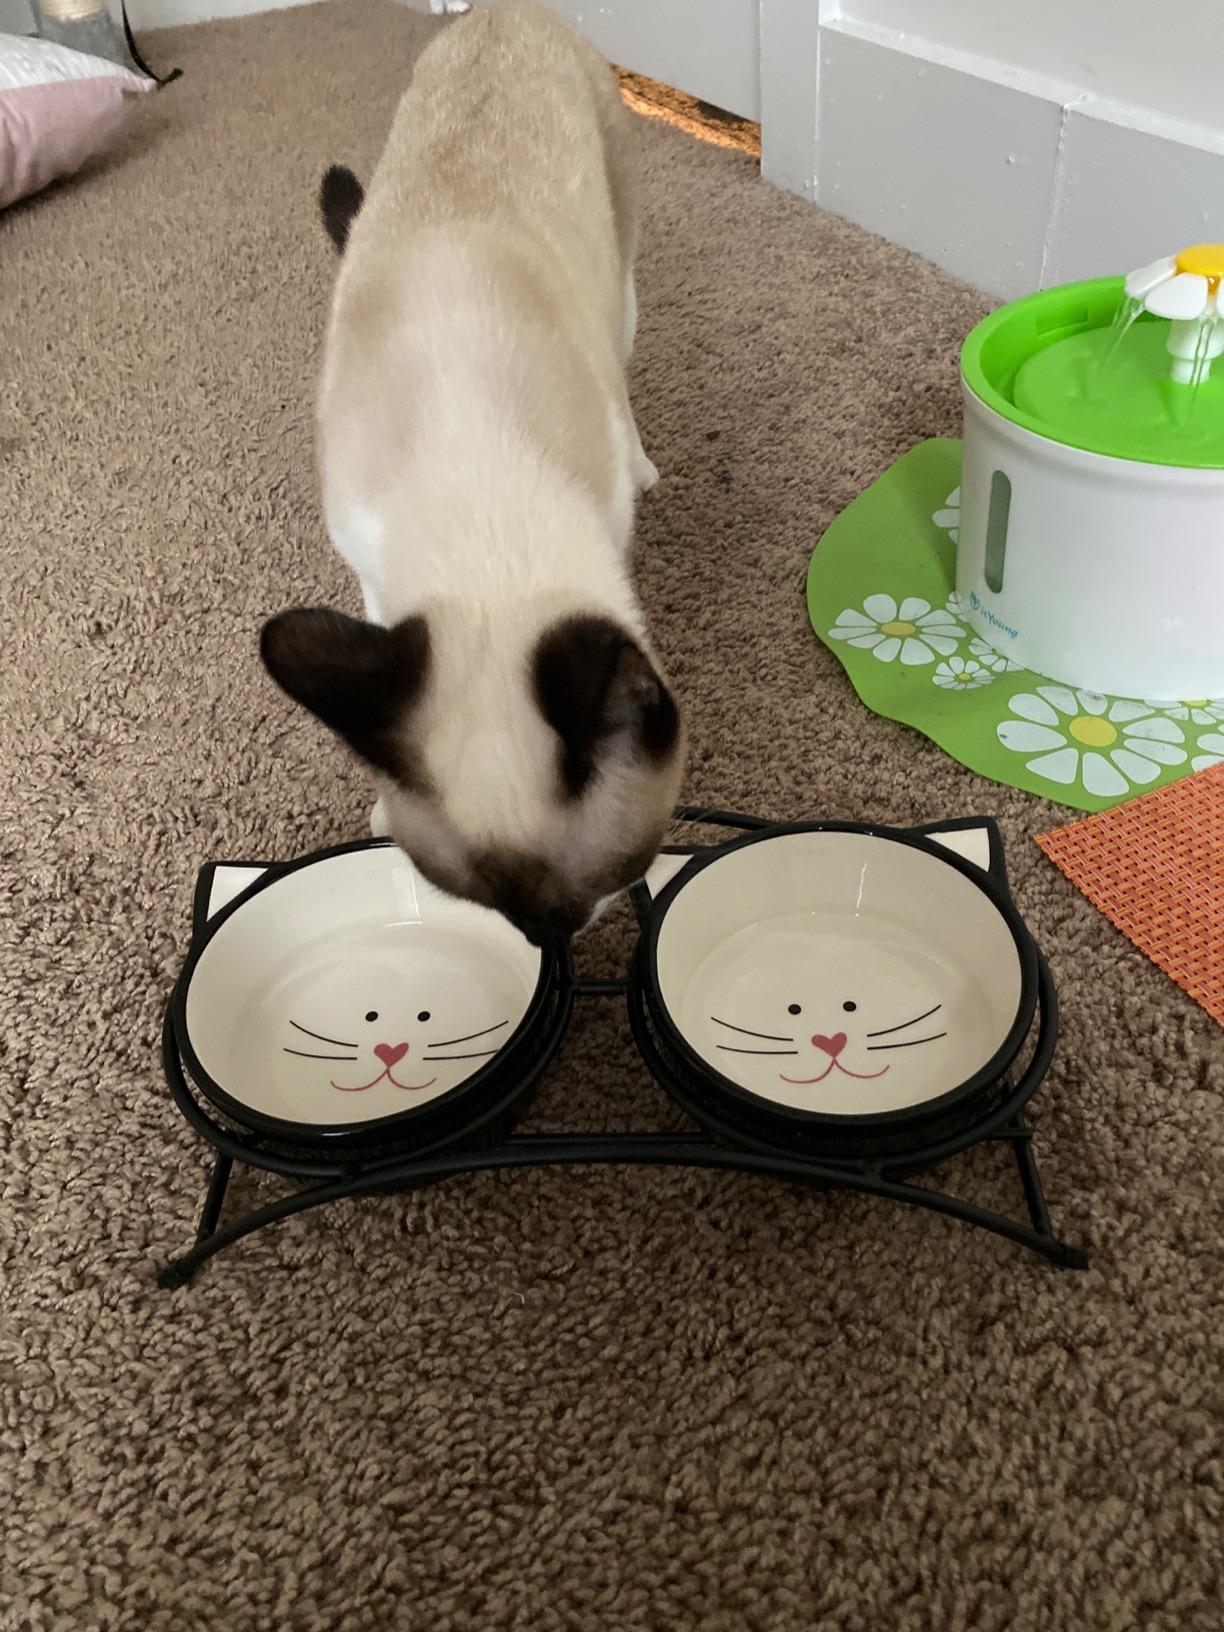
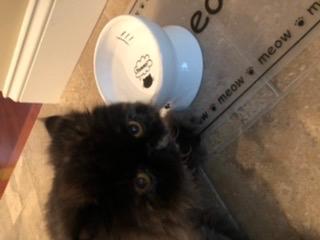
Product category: items_bowl
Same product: no